Henkel-Duke Mercantile Company Warehouse

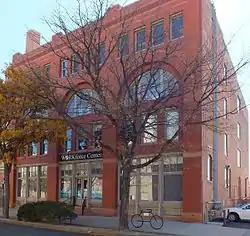

The Henkel-Duke Mercantile Company Warehouse, also known as Charles Henkel & Co. Building or Montgomery Ward Warehouse, is a historic warehouse in downtown Pueblo, Colorado. The building once served as a wholesale grocery warehouse.